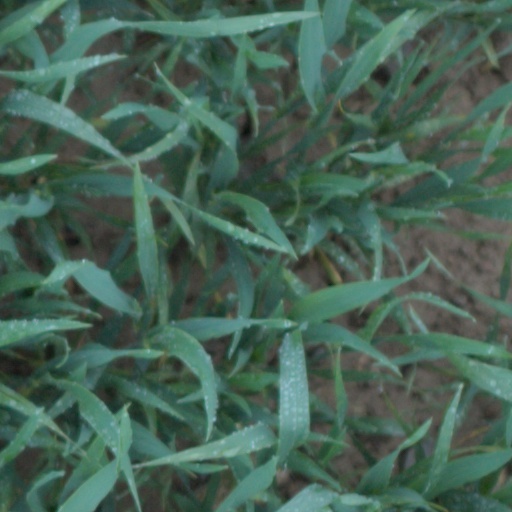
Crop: wheat